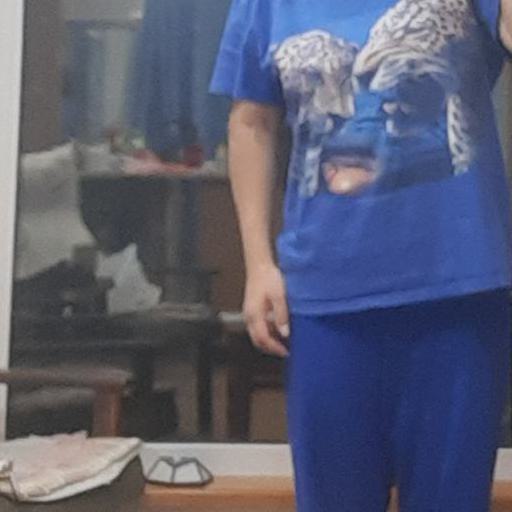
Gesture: no_gesture